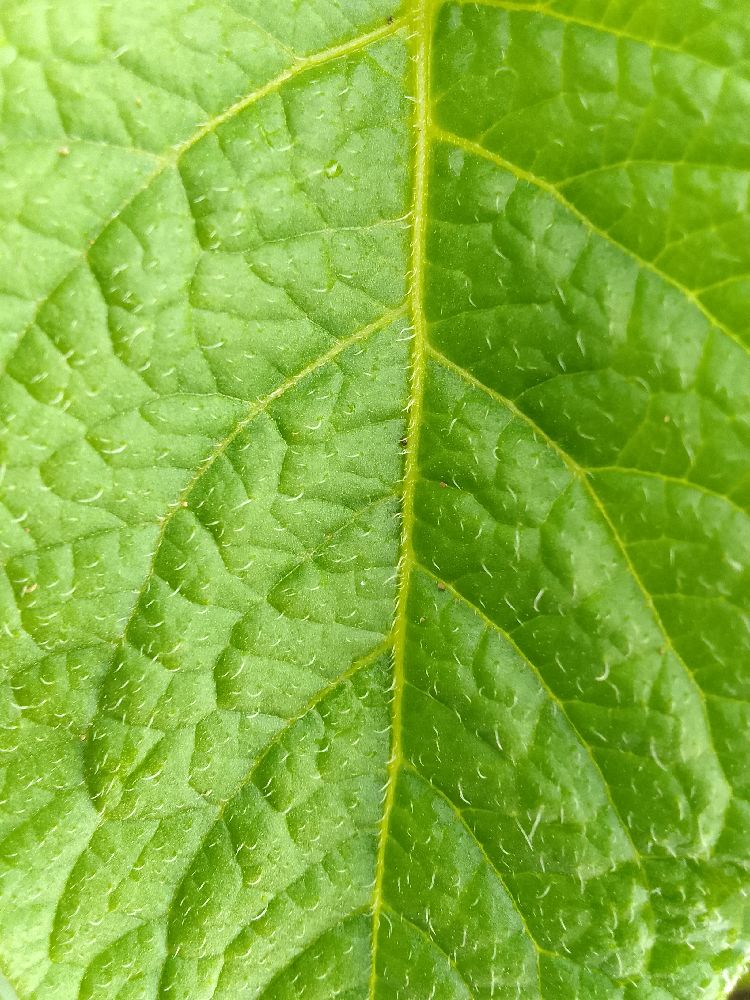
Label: Healthy